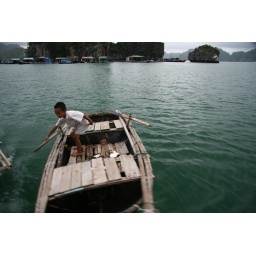
little boy in boat on Ha Long Bay